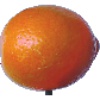
Label: Tangelo 1